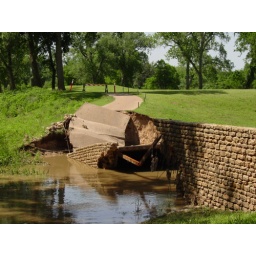
This is the bridge at #14 from by the green on #15.